History of Pakistan (1947–present)

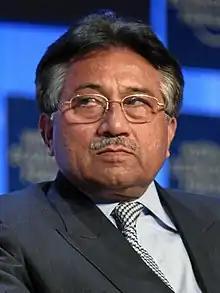
General Pervez Musharraf

As a result of the 1993 general elections Benazir Bhutto secured a plurality and formed a government after hand-picking a president. She approved the appointments of all four four-star chiefs of staff: Mansurul Haq of the navy; Abbas Khattak of the air force; Abdul Waheed of the army; and Farooq Feroze Khan chairman of the joint chiefs. She oversaw a tough stance to bring political stability, which, with her fiery rhetoric, earned her the nickname "Iron Lady" from her rivals. Proponents of social democracy and national pride were supported, while the nationalisation and centralisation of the economy continued after the Eighth Five-Year Plan was enacted to end stagflation. Her foreign policy made an effort to balance relations with Iran, the United States, the European Union and the socialist states.